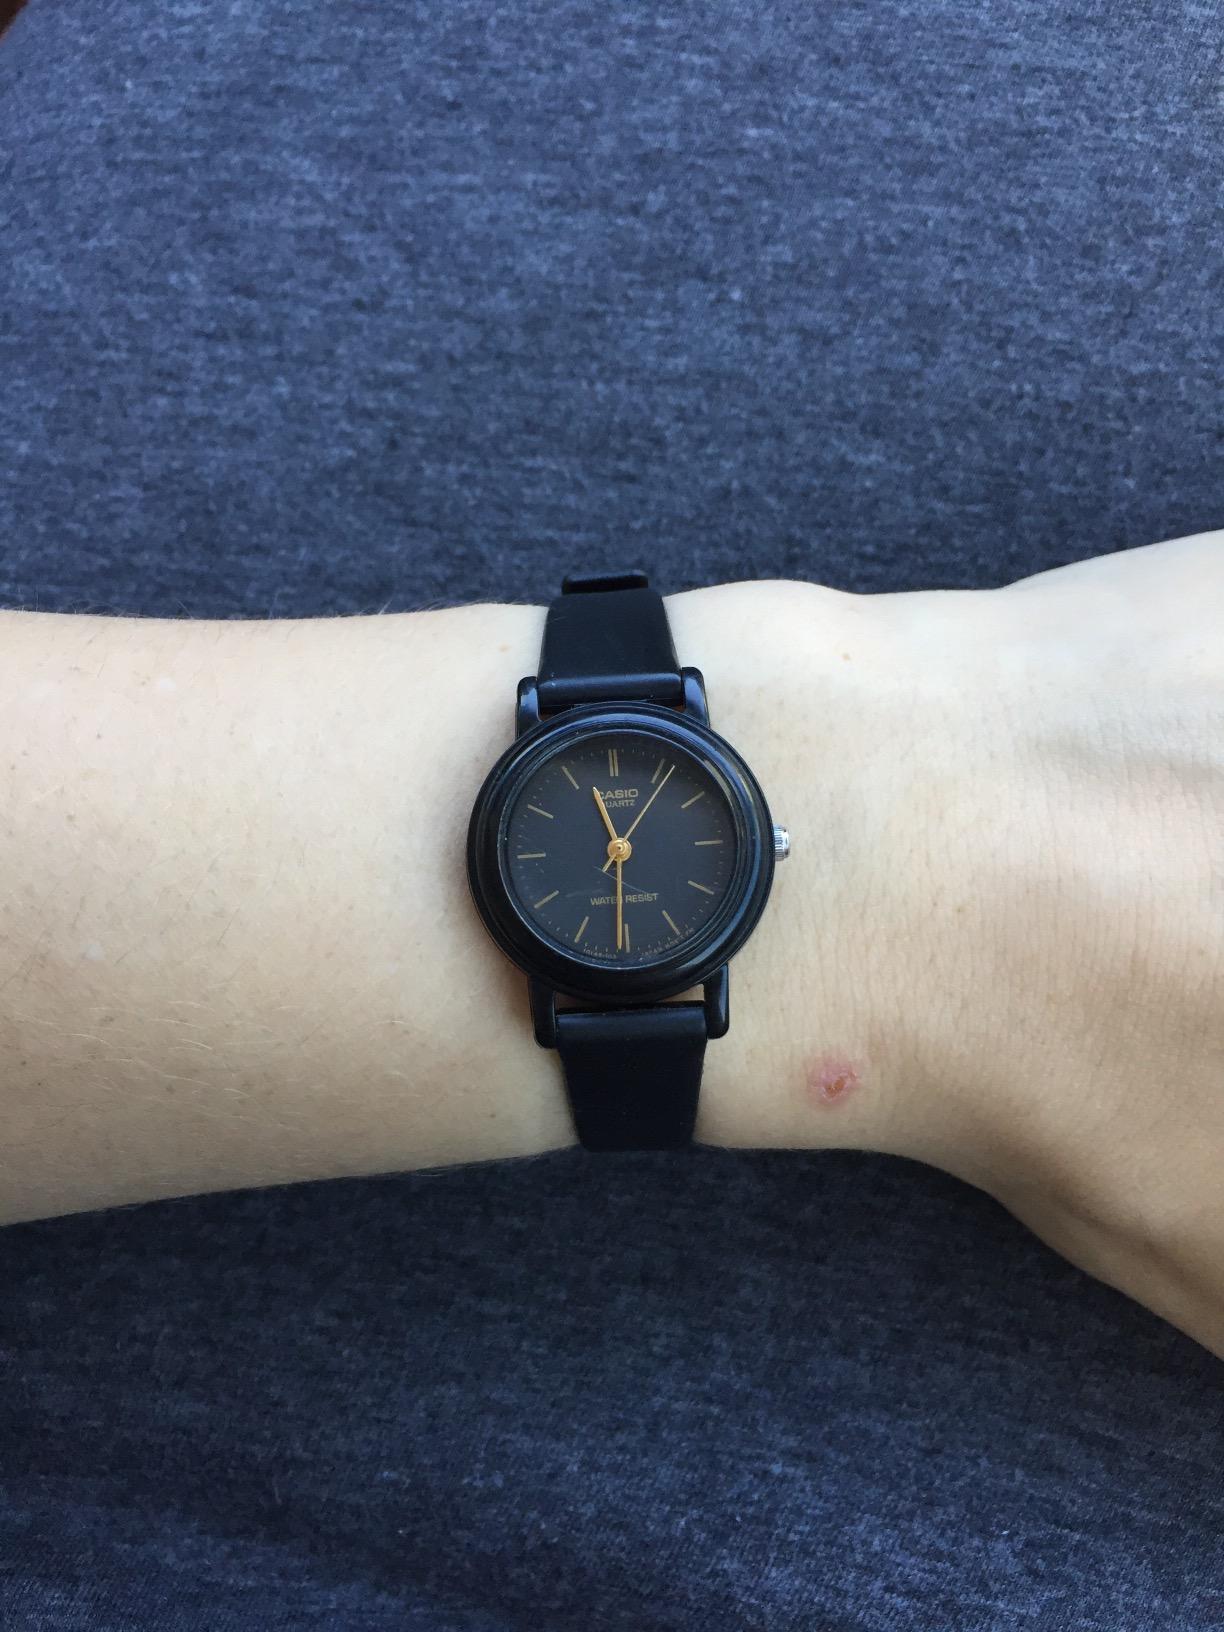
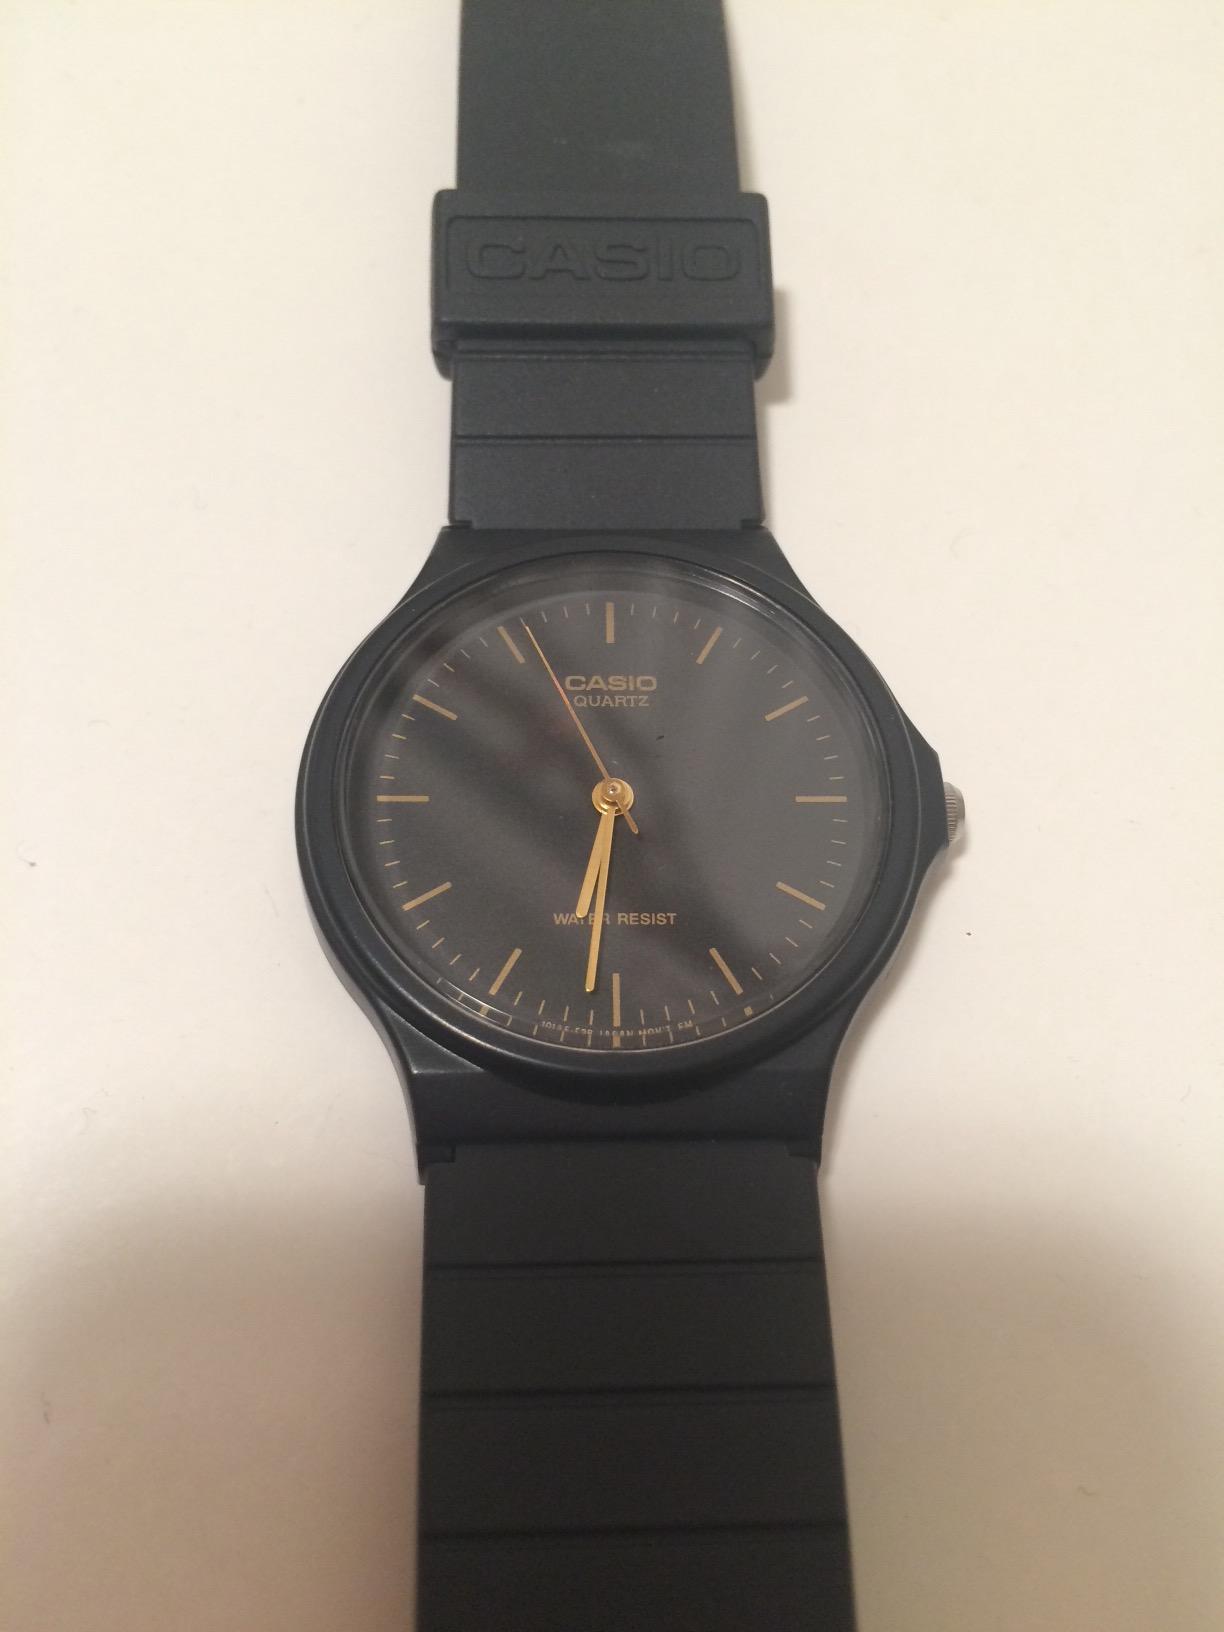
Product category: accessories_watch
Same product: no